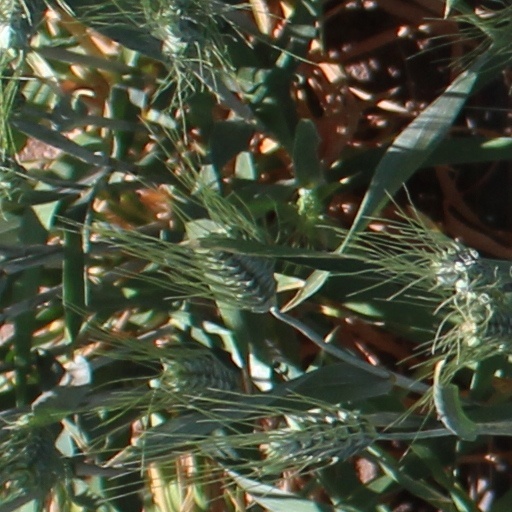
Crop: wheat